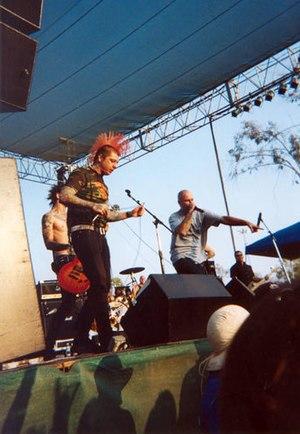
Skinhead Rob, de son vrai nom Rob Aston, né à Fresno en Californie, est un rappeur américain. Il est membre des groupes The Transplants et d'Expensive Taste. Il évolue actuellement dans une nouvelle formation, qui comprend le DJ Paul Wall et Travis Barker, appelée Expensive Taste.